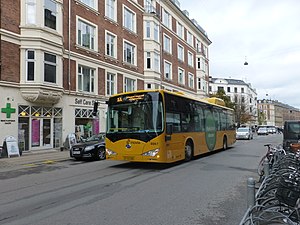
Linje 3A / Historie / Forsøg med elbusser
Elbus på Nordre Frihavnsgade i 2014.
Linje 3A var en buslinje i København mellem Nordhavn st. og Kongens Enghave, Valbyparken. Linjen var en del af Movias A-busnet og var udliciteret til Umove, der drev linjen fra sit garageanlæg i Glostrup. Med ca. 5 mio. passagerer i 2018 var den en af de mest benyttede af Movias buslinjer. Linjen var en tværlinje, der krydsede en række andre linjer både en og to gange undervejs. Undervejs betjente den Østerbro, Nørrebro, Frederiksberg og Vesterbro.